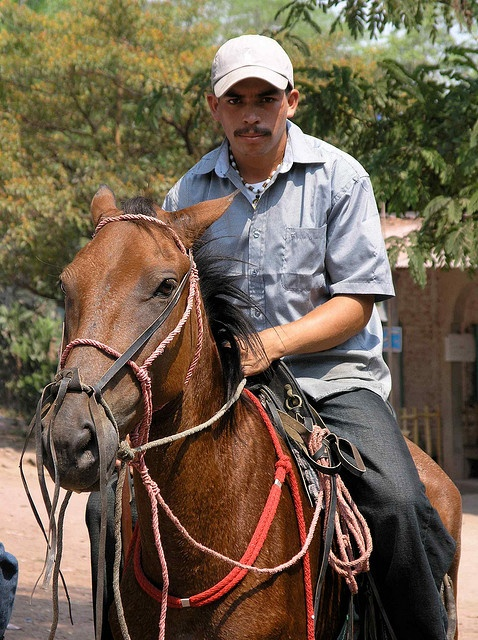
A man sitting on a horse in the sun
A male rider posing atop a brown horse.
A man with a hat that is sitting on a horse.
A man is sitting on the back of a horse.
A man sitting on top of a horse.